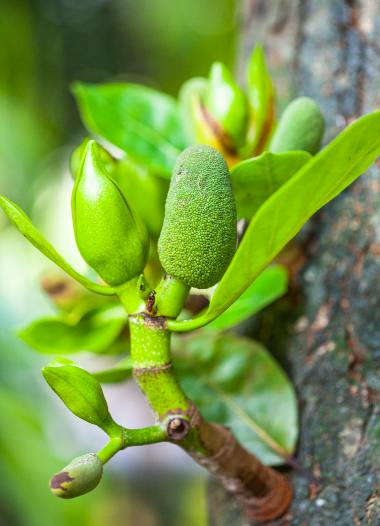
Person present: No